Galatasaray S.K. (wheelchair basketball)

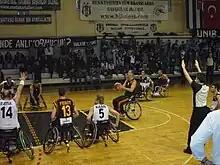
Galatasaray vs Beşiktaş - Feb 17, 2007

Galatasaray Wheelchair Basketball Team hold the Turkish title and currently play in European Champions Cup organised by IWBF Europe. Having only been founded in 2005, the basketball team has already won the IWBF Champions League twice in a row, in years 2007-08 and 2008–09, making them one of the finest wheelchair teams in Europe. Galatasaray Wheelchair Basketball Team also won the Kitakyushu Champions Cup and became world champions in 2008, 2009, 2011 and 2013.